Positive youth development

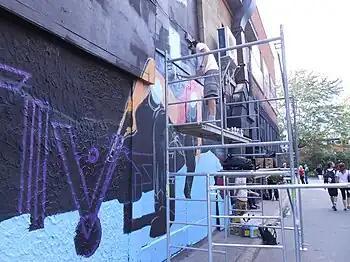
Youth participating in "Under Pressure", a North American graffiti festival using positive youth development principles

Positive youth development (PYD) programs are designed to optimize youth developmental progress. This is sought through a positivistic approach that emphasizes the inherent potential, strengths, and capabilities youth hold. PYD differs from other approaches within youth development work in that it rejects an emphasis on trying to correct what is considered wrong with children's behavior or development, renouncing a problem-oriented lens. Instead, it seeks to cultivate various personal assets and external contexts known to be important to human development.